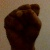
The image shows a hand gesture representing the letter 'S' in Indian Sign Language.